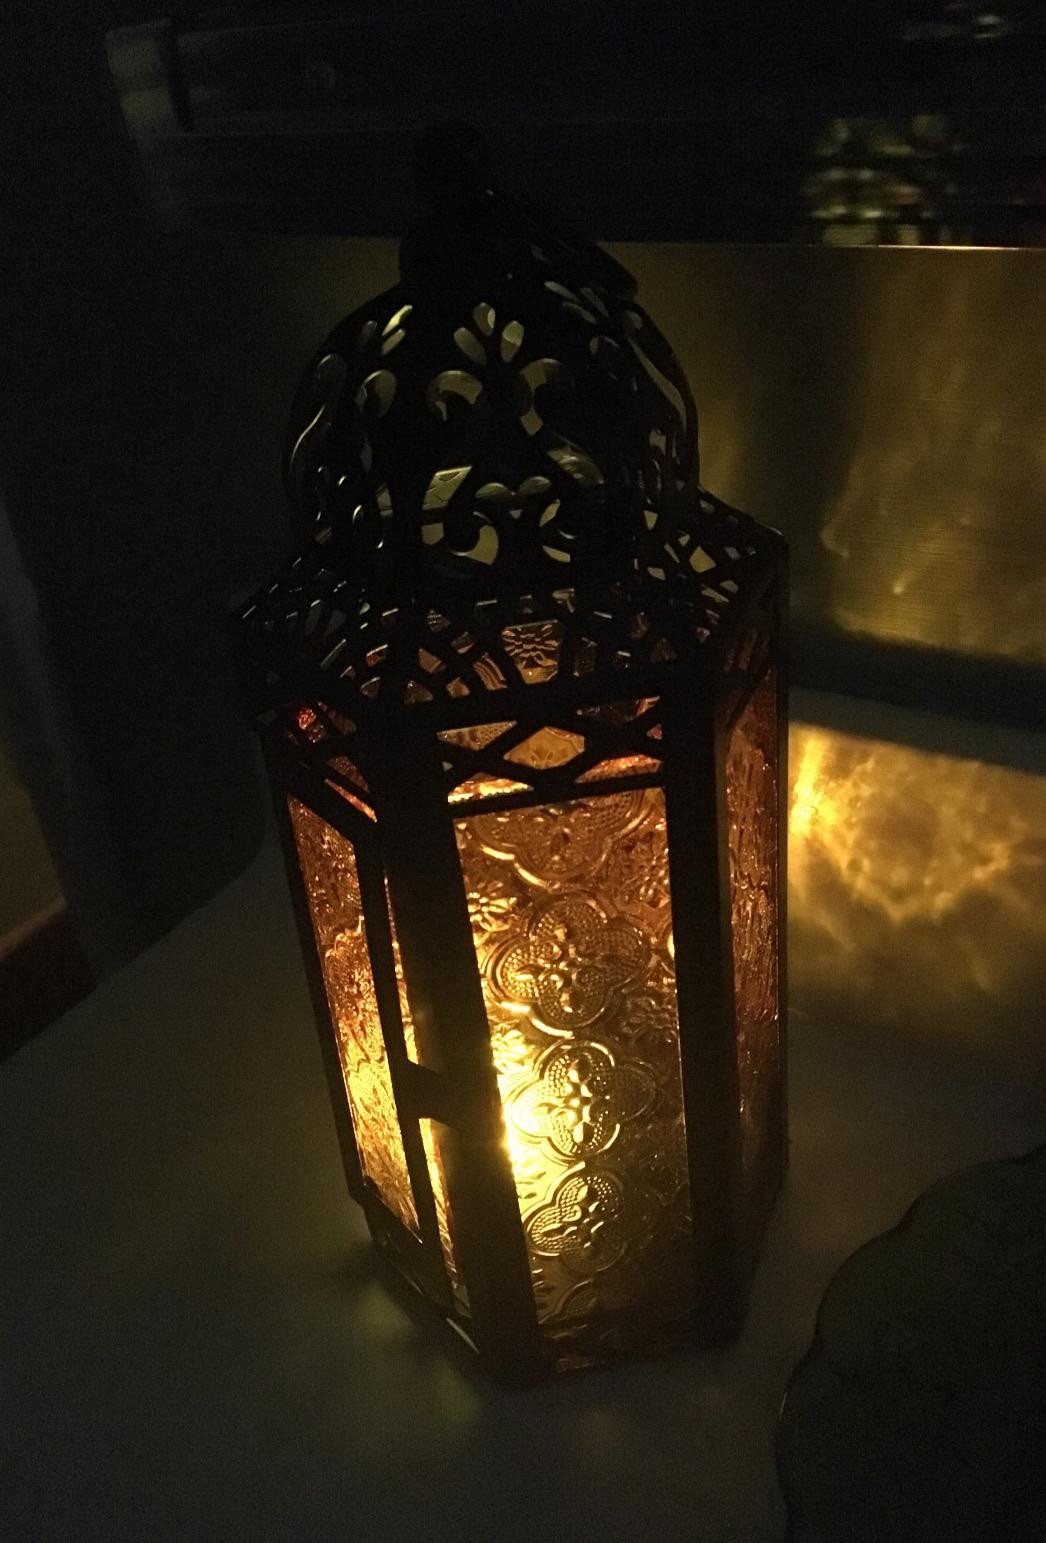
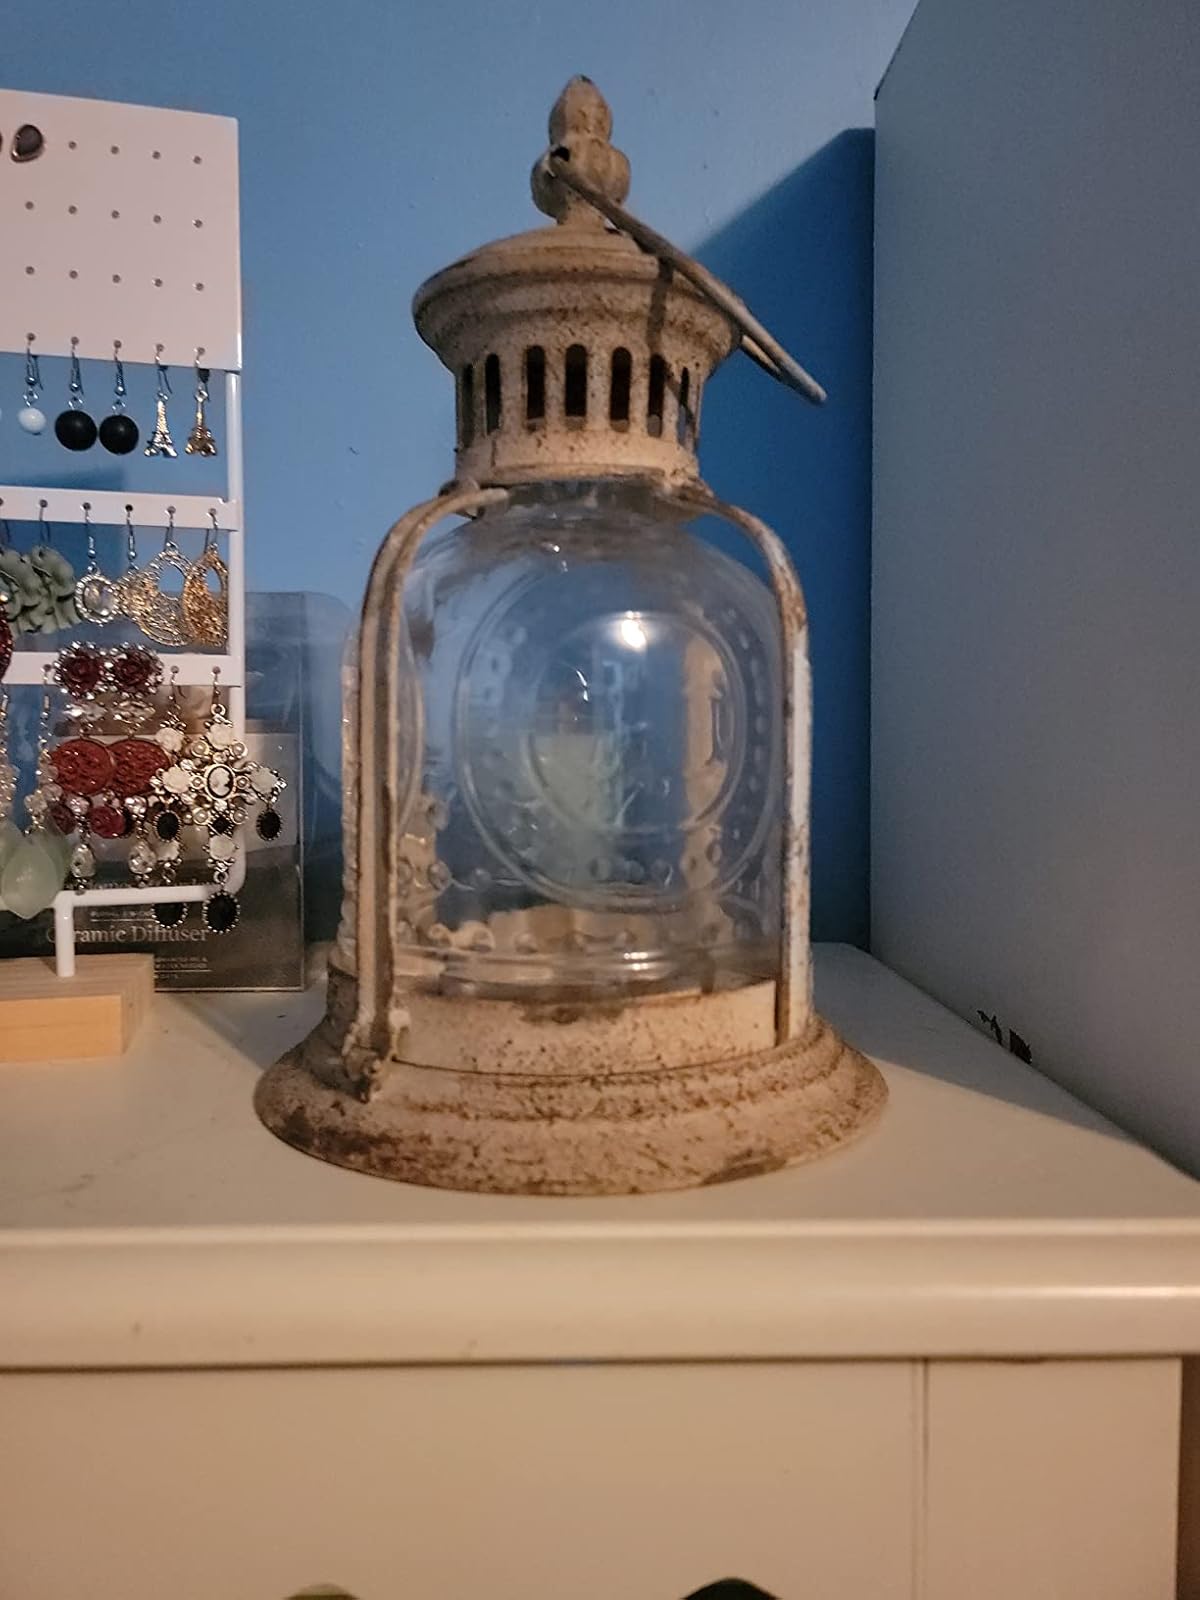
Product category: lantern
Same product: no